Gail Borden

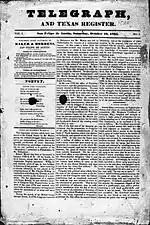
The October 10, 1835, first edition of the "Telegraph and Texas Register" newspaper published through the partnership of Gail Borden Jr., his brother John, and Joseph Baker in San Felipe, Texas

In February 1835, Gail and his brother John entered into partnership with Joseph Baker to publish one of the first newspapers in Texas. Although none of the three had any previous printing experience, Baker was considered "one of the best informed men in the Texian colony on the Texas-Mexican situation". The men based their newspaper in San Felipe de Austin, which was centrally located among the colonies in eastern Texas. They ran the first issue under the banner of "Telegraph and Texas Planter" on October 10, 1835, days after the Texas Revolution began, though the later issues bore the name "Telegraph and Texas Register". As editor, Gail Borden worked to be objective.